Dabeli

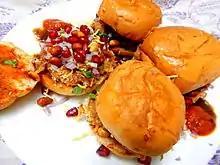

Dabeli, kutchi dabeli or double roti (Devanagari: दाबेली, कच्छी दाबेली), is a popular snack food of India, originating in the Mandvi, Kutch region. It is a spicy yet sweet snack made by mixing boiled potatoes with a special dabeli masala, putting the mixture in a "ladi pav" (similar to a burger bun), and serving it with chutneys made from tamarind, date, garlic, red chilies and other ingredients. It is garnished with pomegranate and roasted peanuts.